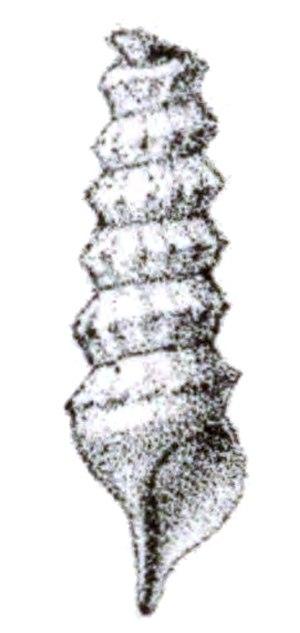
Syrinx aruanus, communément appelé Trompette australienne ou Trompette fausse, est une espèce d'escargots de mer extrêmement grande mesurant jusqu'à 91 cm de long et pesant jusqu'à 18 kg. C'est un mollusque gastéropode marin de la famille des Turbinellidae, et seul représentant du genre Syrinx.